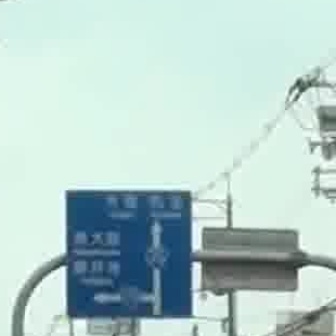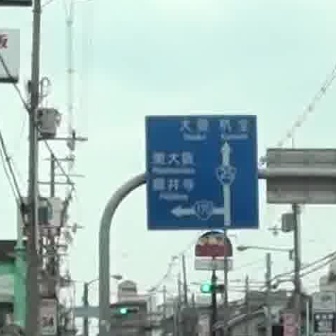
  Please identify the target specified by the bounding box [63,188,191,316] in the first image and locate it in the second image. Return the coordinates in [x_min,y_min,x_max,y_max] format.
Answer: [145,114,257,227]